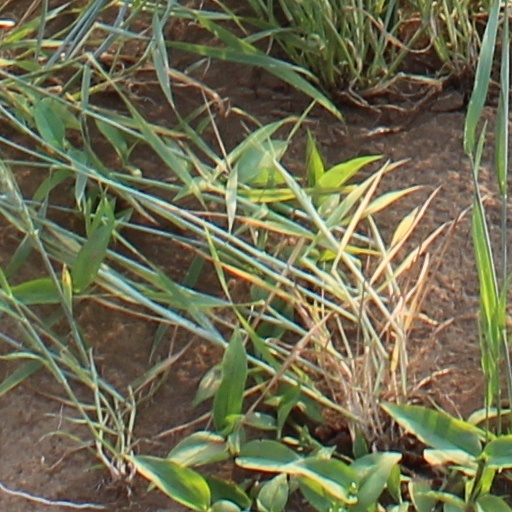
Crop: wheat